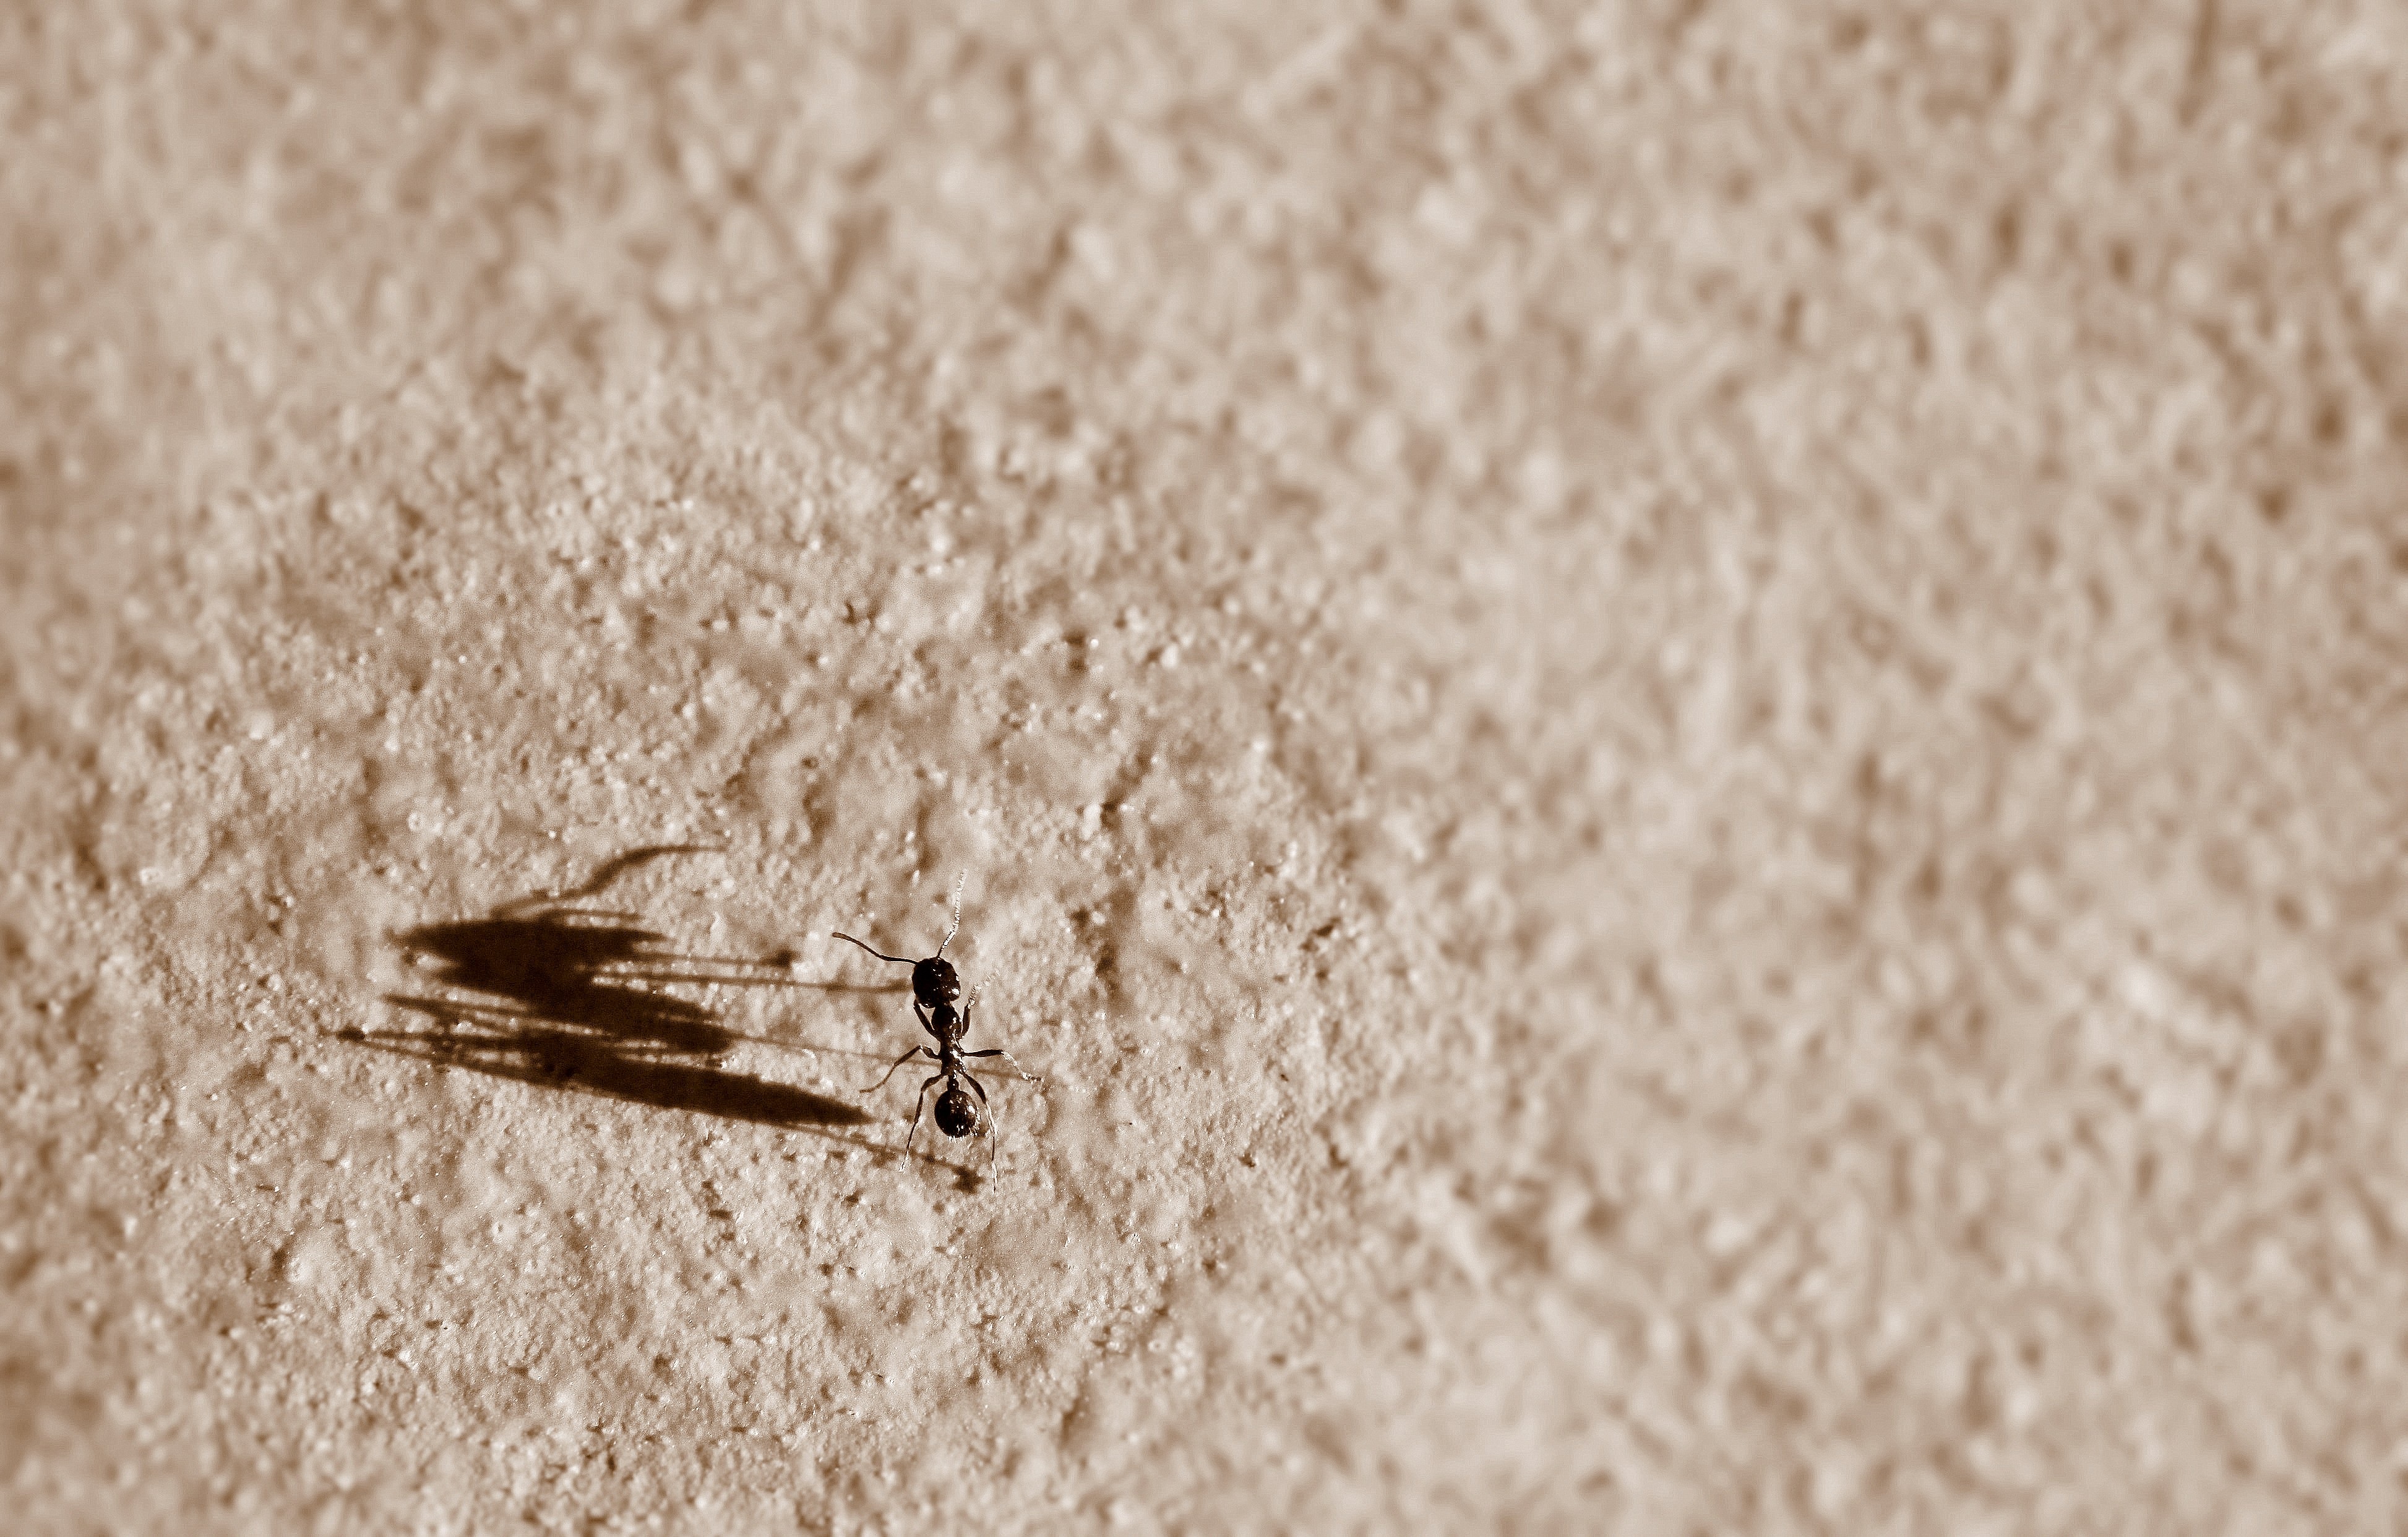
hand, sand, wing, wood, insect, small, shadow, invertebrate, motivation, close up, determination, little, conceptual, effort, big, illusion, huge, ant, metaphor, impression, macro photography, impressive, capable, grass family